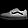
Label: Sneaker